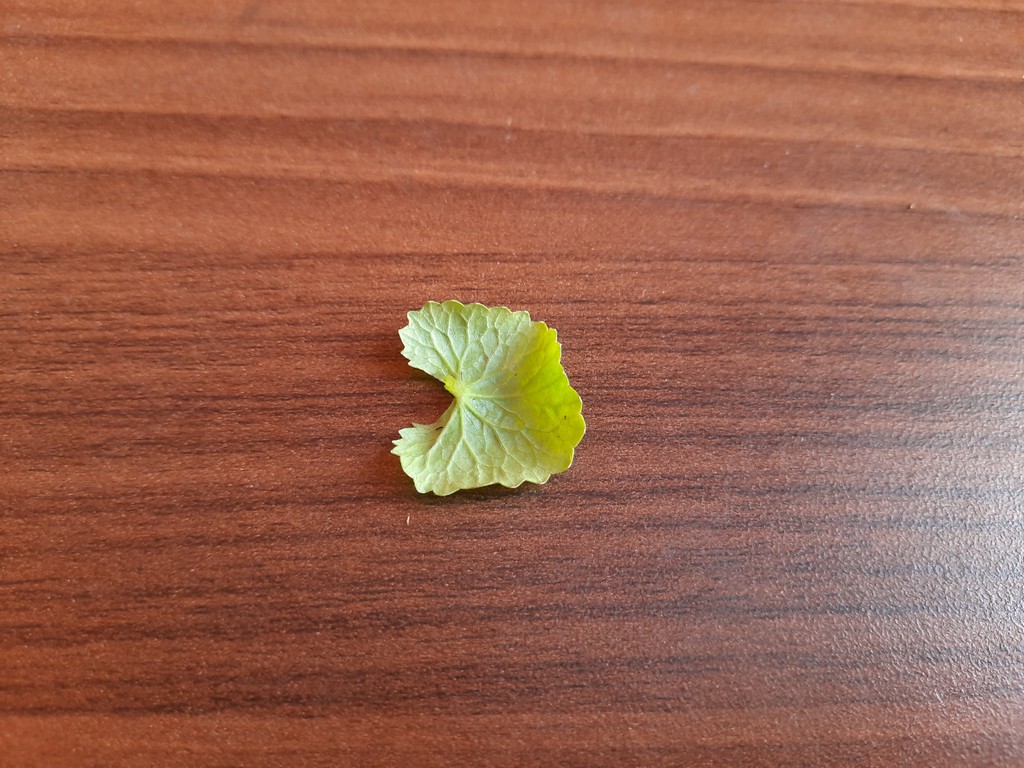
Label: Healthy